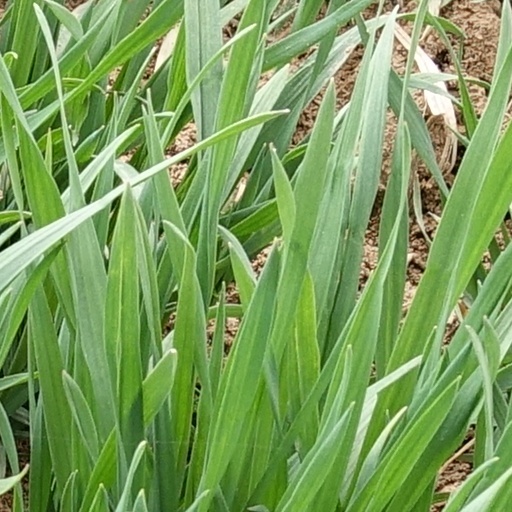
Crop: wheat